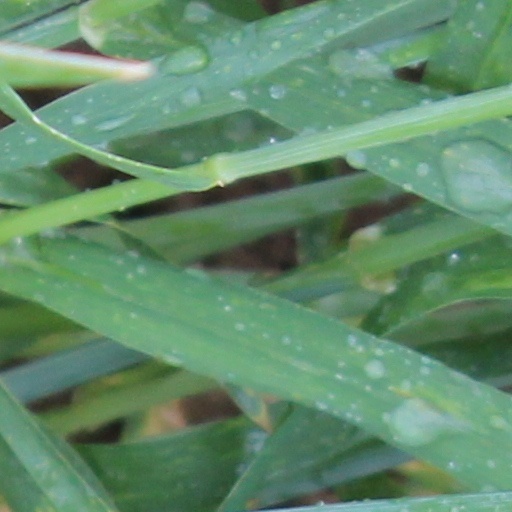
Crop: wheat